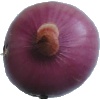
Label: Onion Red Peeled 1